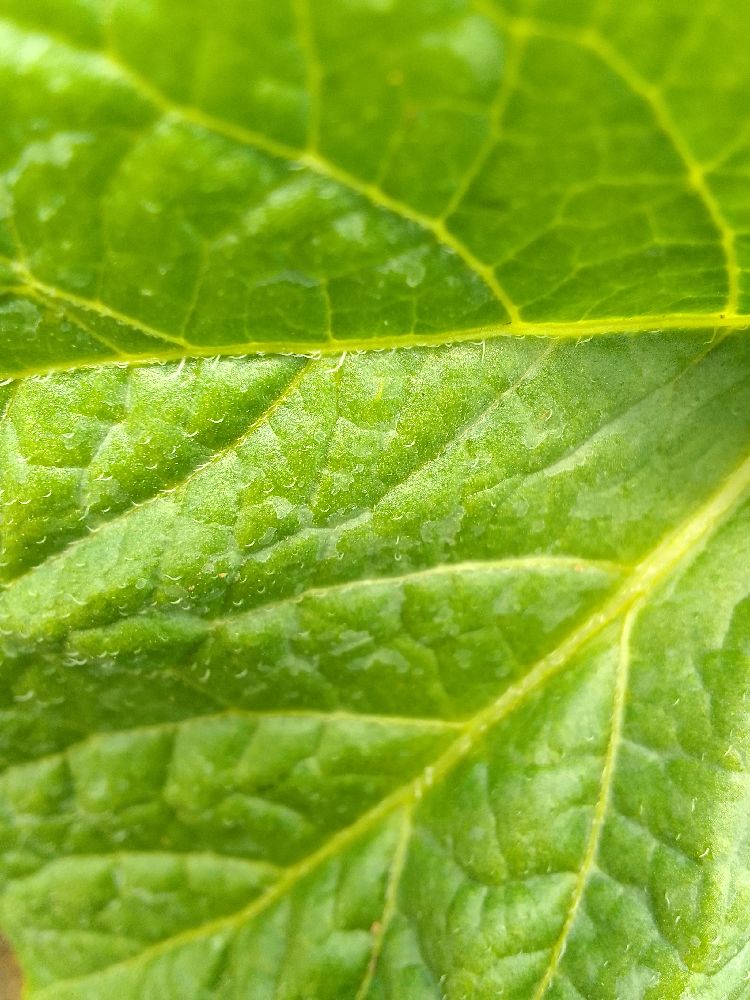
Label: Healthy